Australia in World War I

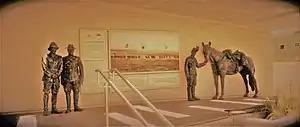
The Be'er Sheva Anzac Memorial Centre, Israel

From 1 to 7 November, strong Turkish rearguards at Tel el Khuweilfe in the southern Judean Hills, at Hareira and Sheria on the maritime plain and at Sausage Ridge and Gaza close to the Mediterranean coast, held the Egyptian Expeditionary Force in heavy fighting. During this time the Turkish Army was able to withdraw in good order. The rearguard garrisons themselves were also able to retire under cover of darkness, during the night of 6/7 or 7/8 November. On 7 and 8 November, the surviving units of the 7th and 8th Turkish armies further delayed the advance of Desert Mounted Corps commanded by Chauvel and the XXI Corps's 52nd (Lowland) Division and the 75th Yeomanry Division.